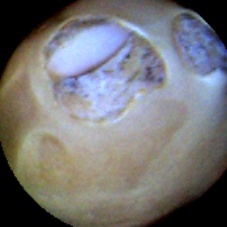
Label: Broken